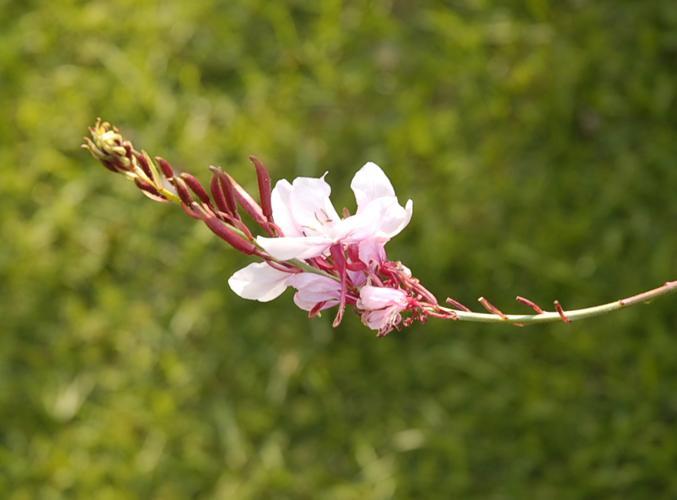
Label: gaura